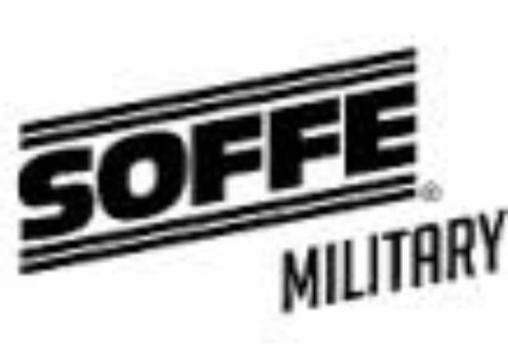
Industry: Clothes